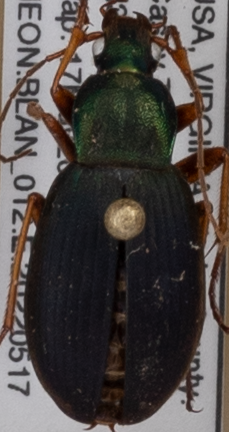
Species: Chlaenius aestivus
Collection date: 2022-05-17
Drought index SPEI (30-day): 0.858
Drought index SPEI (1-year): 0.142
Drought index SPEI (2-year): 0.32